List of actors with two or more Academy Awards in acting categories

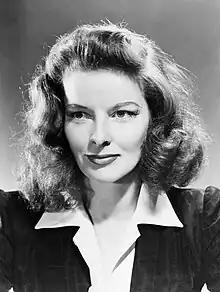
Katharine Hepburn won four Academy Awards (all for Best Actress), more than any other actor or actress in the history of the award.

The Academy of Motion Picture Arts and Sciences has given Academy Awards to actors and actresses for their performances in films since its inception. Throughout the history of the Academy Awards, there have been actors and actresses who have received multiple Academy Awards for Best Actor, Best Actress, Best Supporting Actor, or Best Supporting Actress. The only restriction is that actors cannot receive multiple nominations for the same performance. This rule was implemented after Barry Fitzgerald received a Best Actor and a Best Supporting Actor nomination for his performance in "Going My Way".